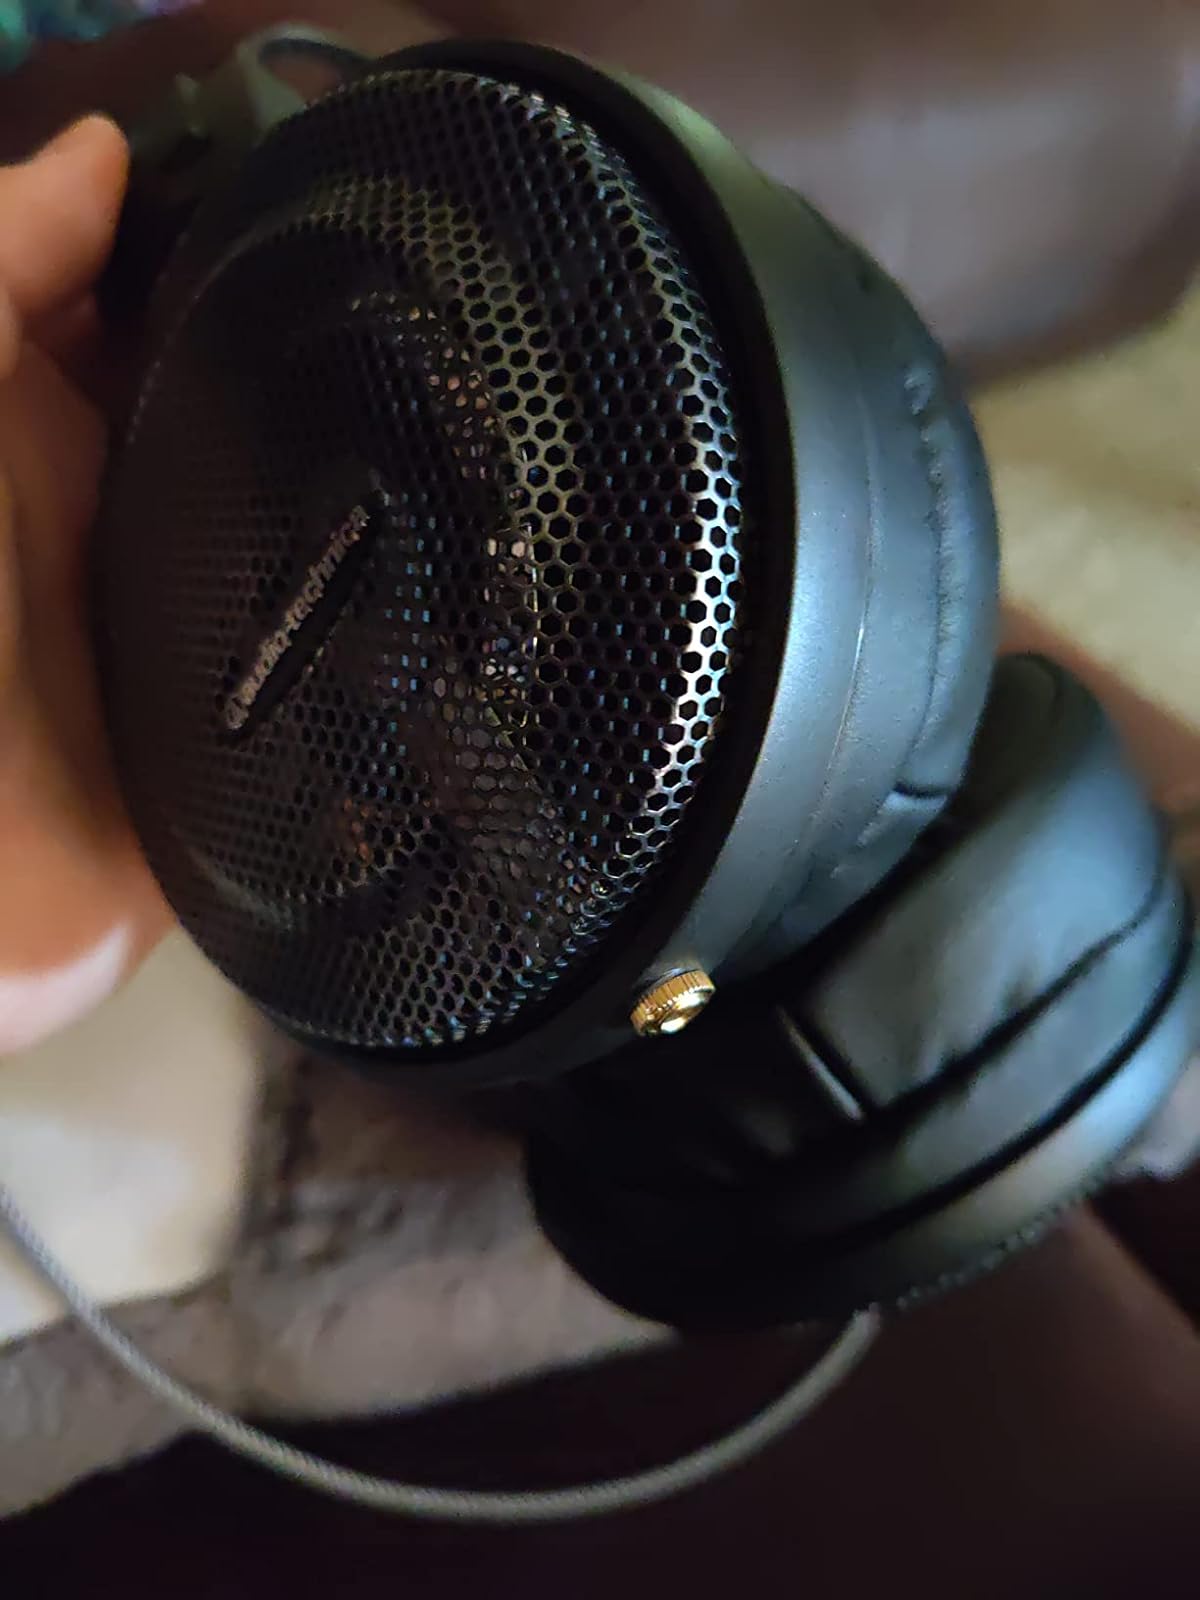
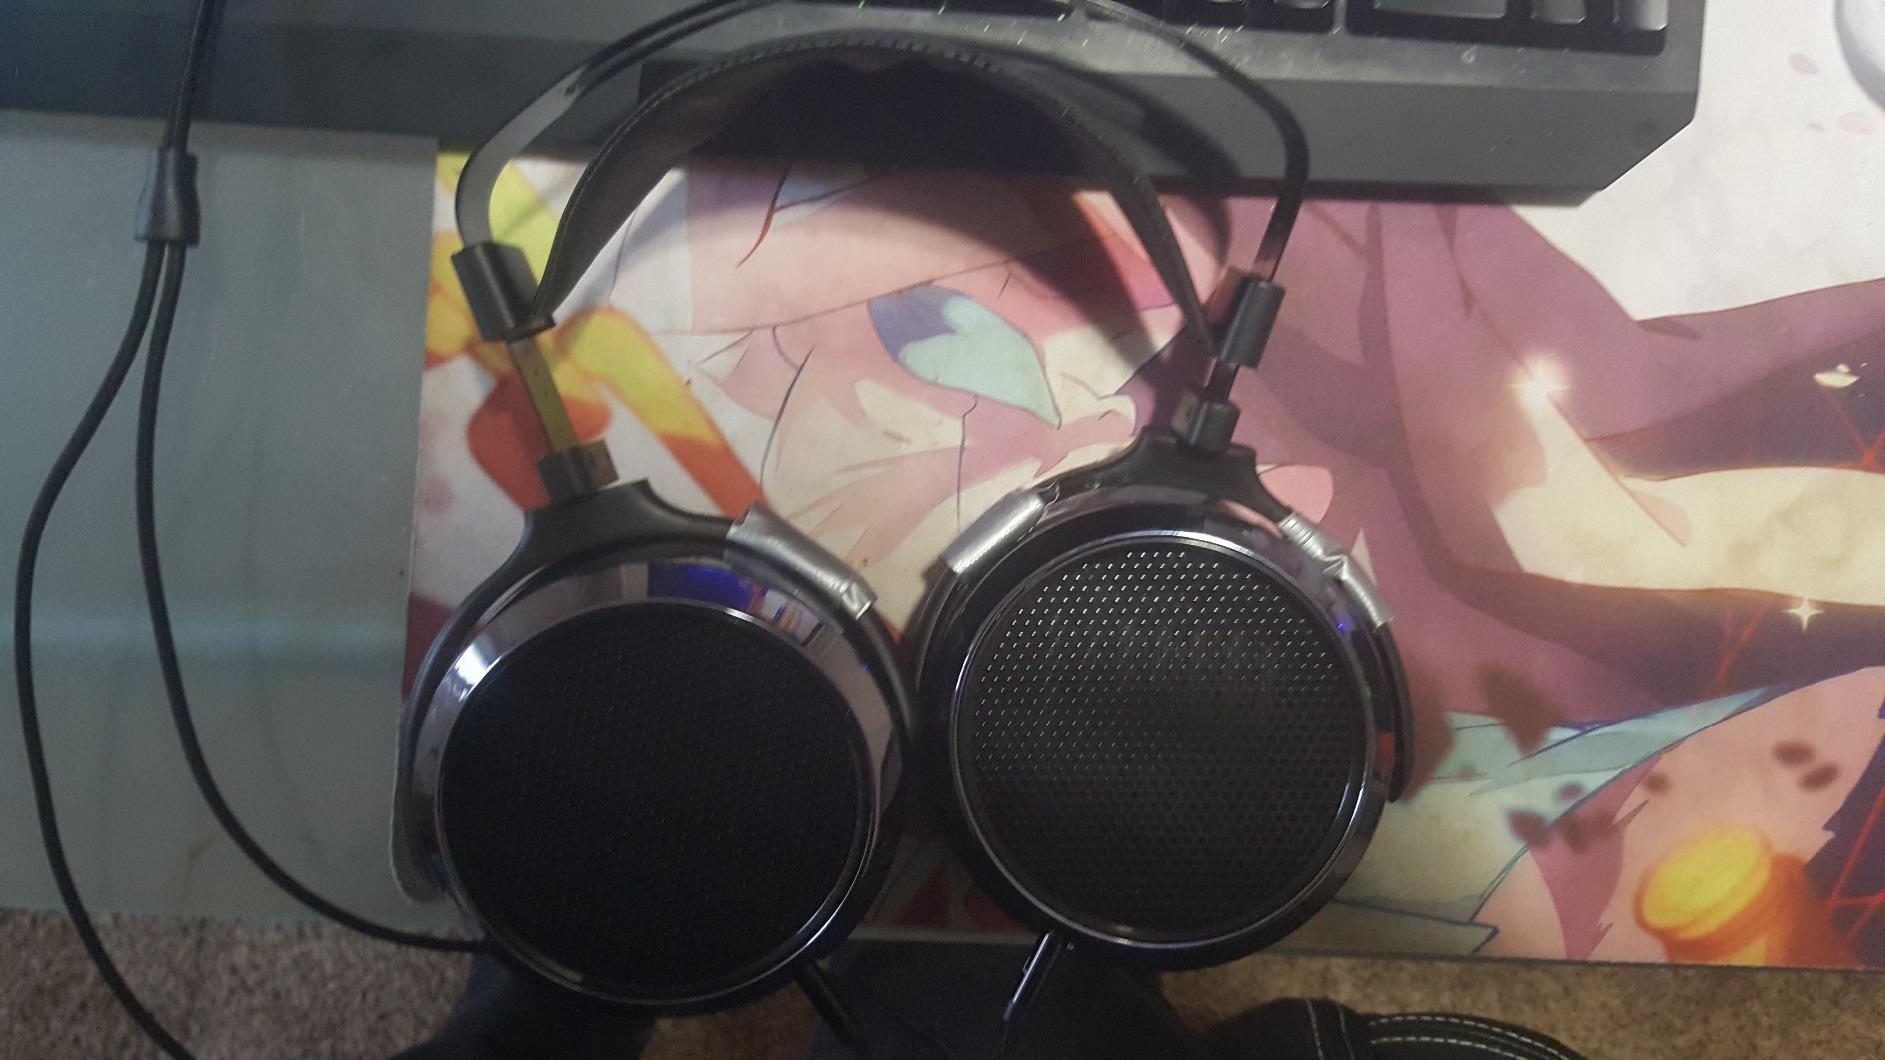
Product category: headphones
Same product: no